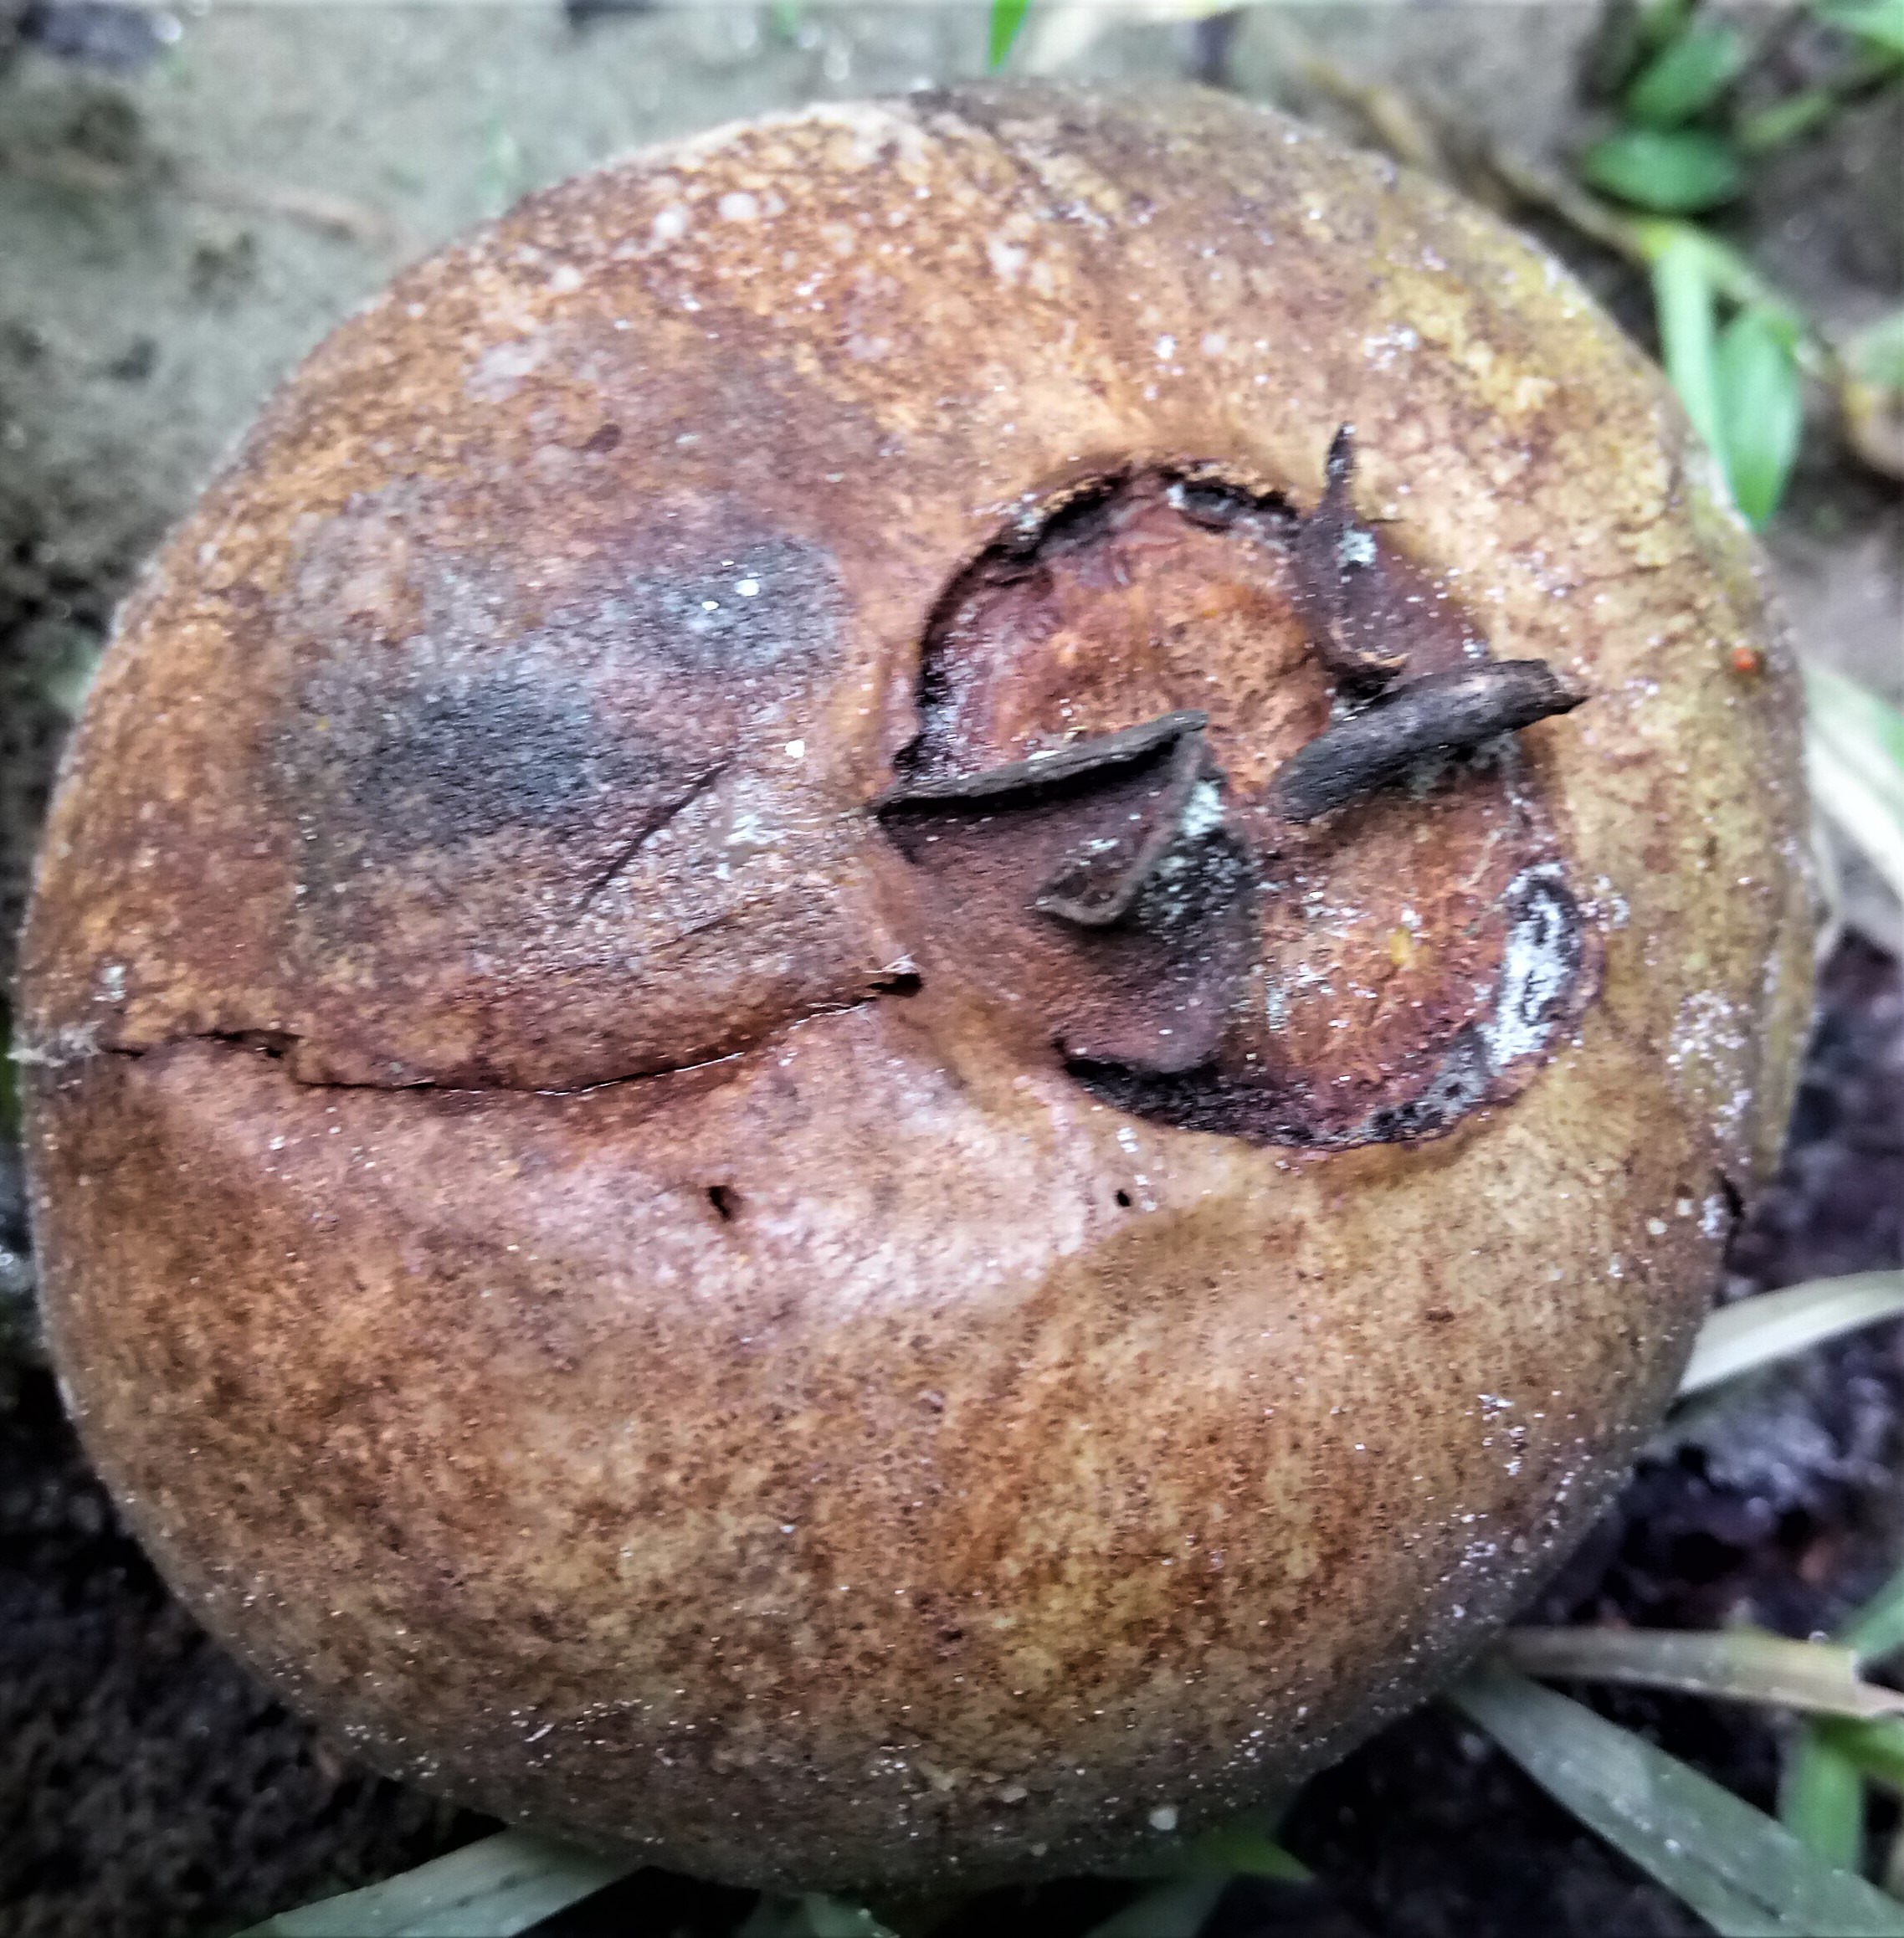
Label: Phytopthora